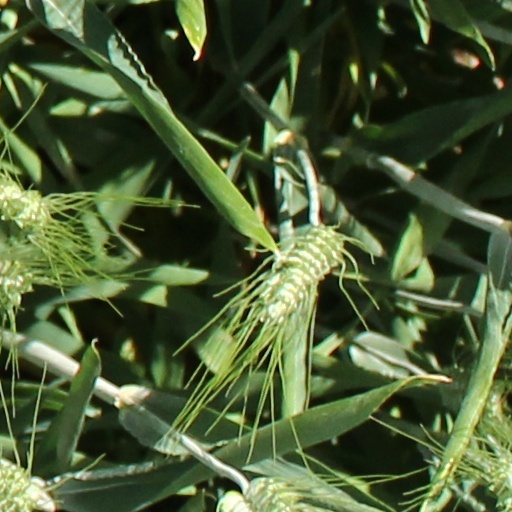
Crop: wheat